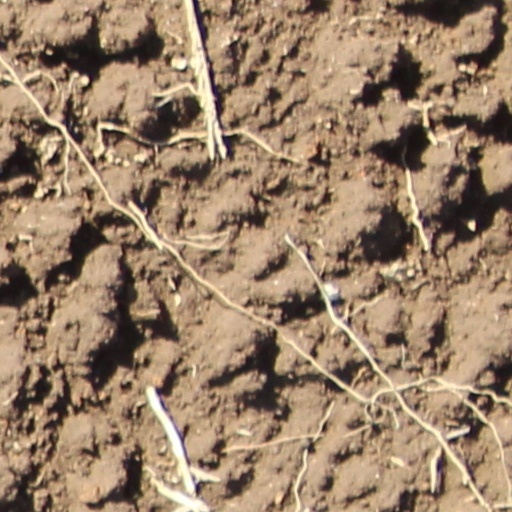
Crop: wheat